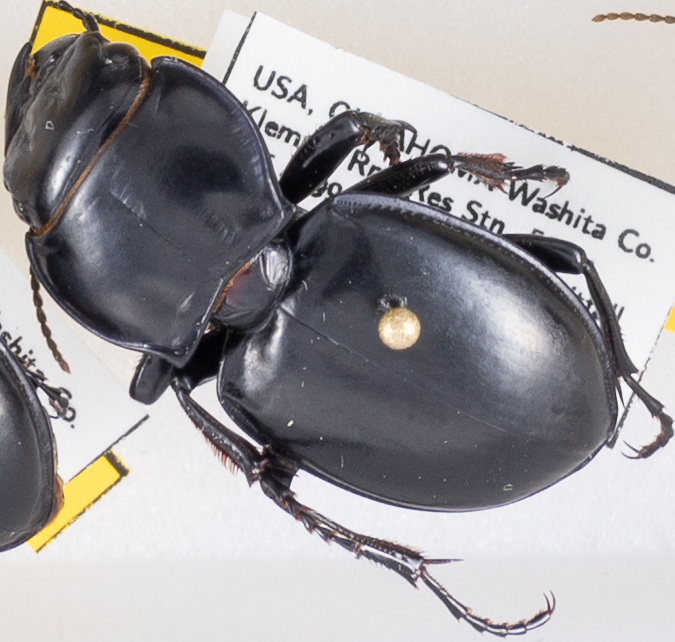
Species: Pasimachus californicus
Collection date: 2021-09-22
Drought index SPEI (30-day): -1.28
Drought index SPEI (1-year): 0.32
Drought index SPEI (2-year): -0.39